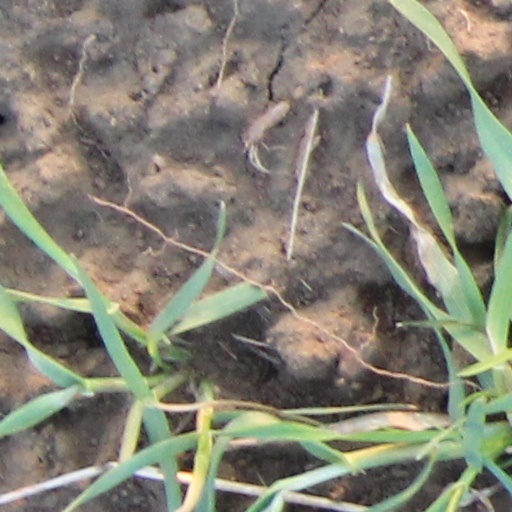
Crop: wheat